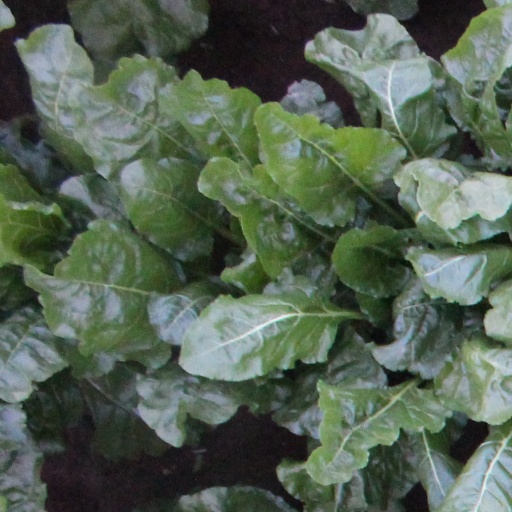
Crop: sugar beet